Lahore Resolution

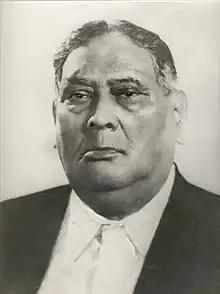
A. K. Fazlul Huq presented the historical Lahore resolution in 1940.

The session was held on 22–24 March 1940, at Iqbal Park, Lahore. The welcome address was made by Sir Shah Nawaz Khan of Mamdot, as the chairman of the local reception committee. The various draft texts for the final resolution/draft were deliberated over by the Special Working Committee of the All India Muslim League